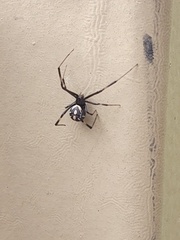
Species: Lactrodectus_hesperus